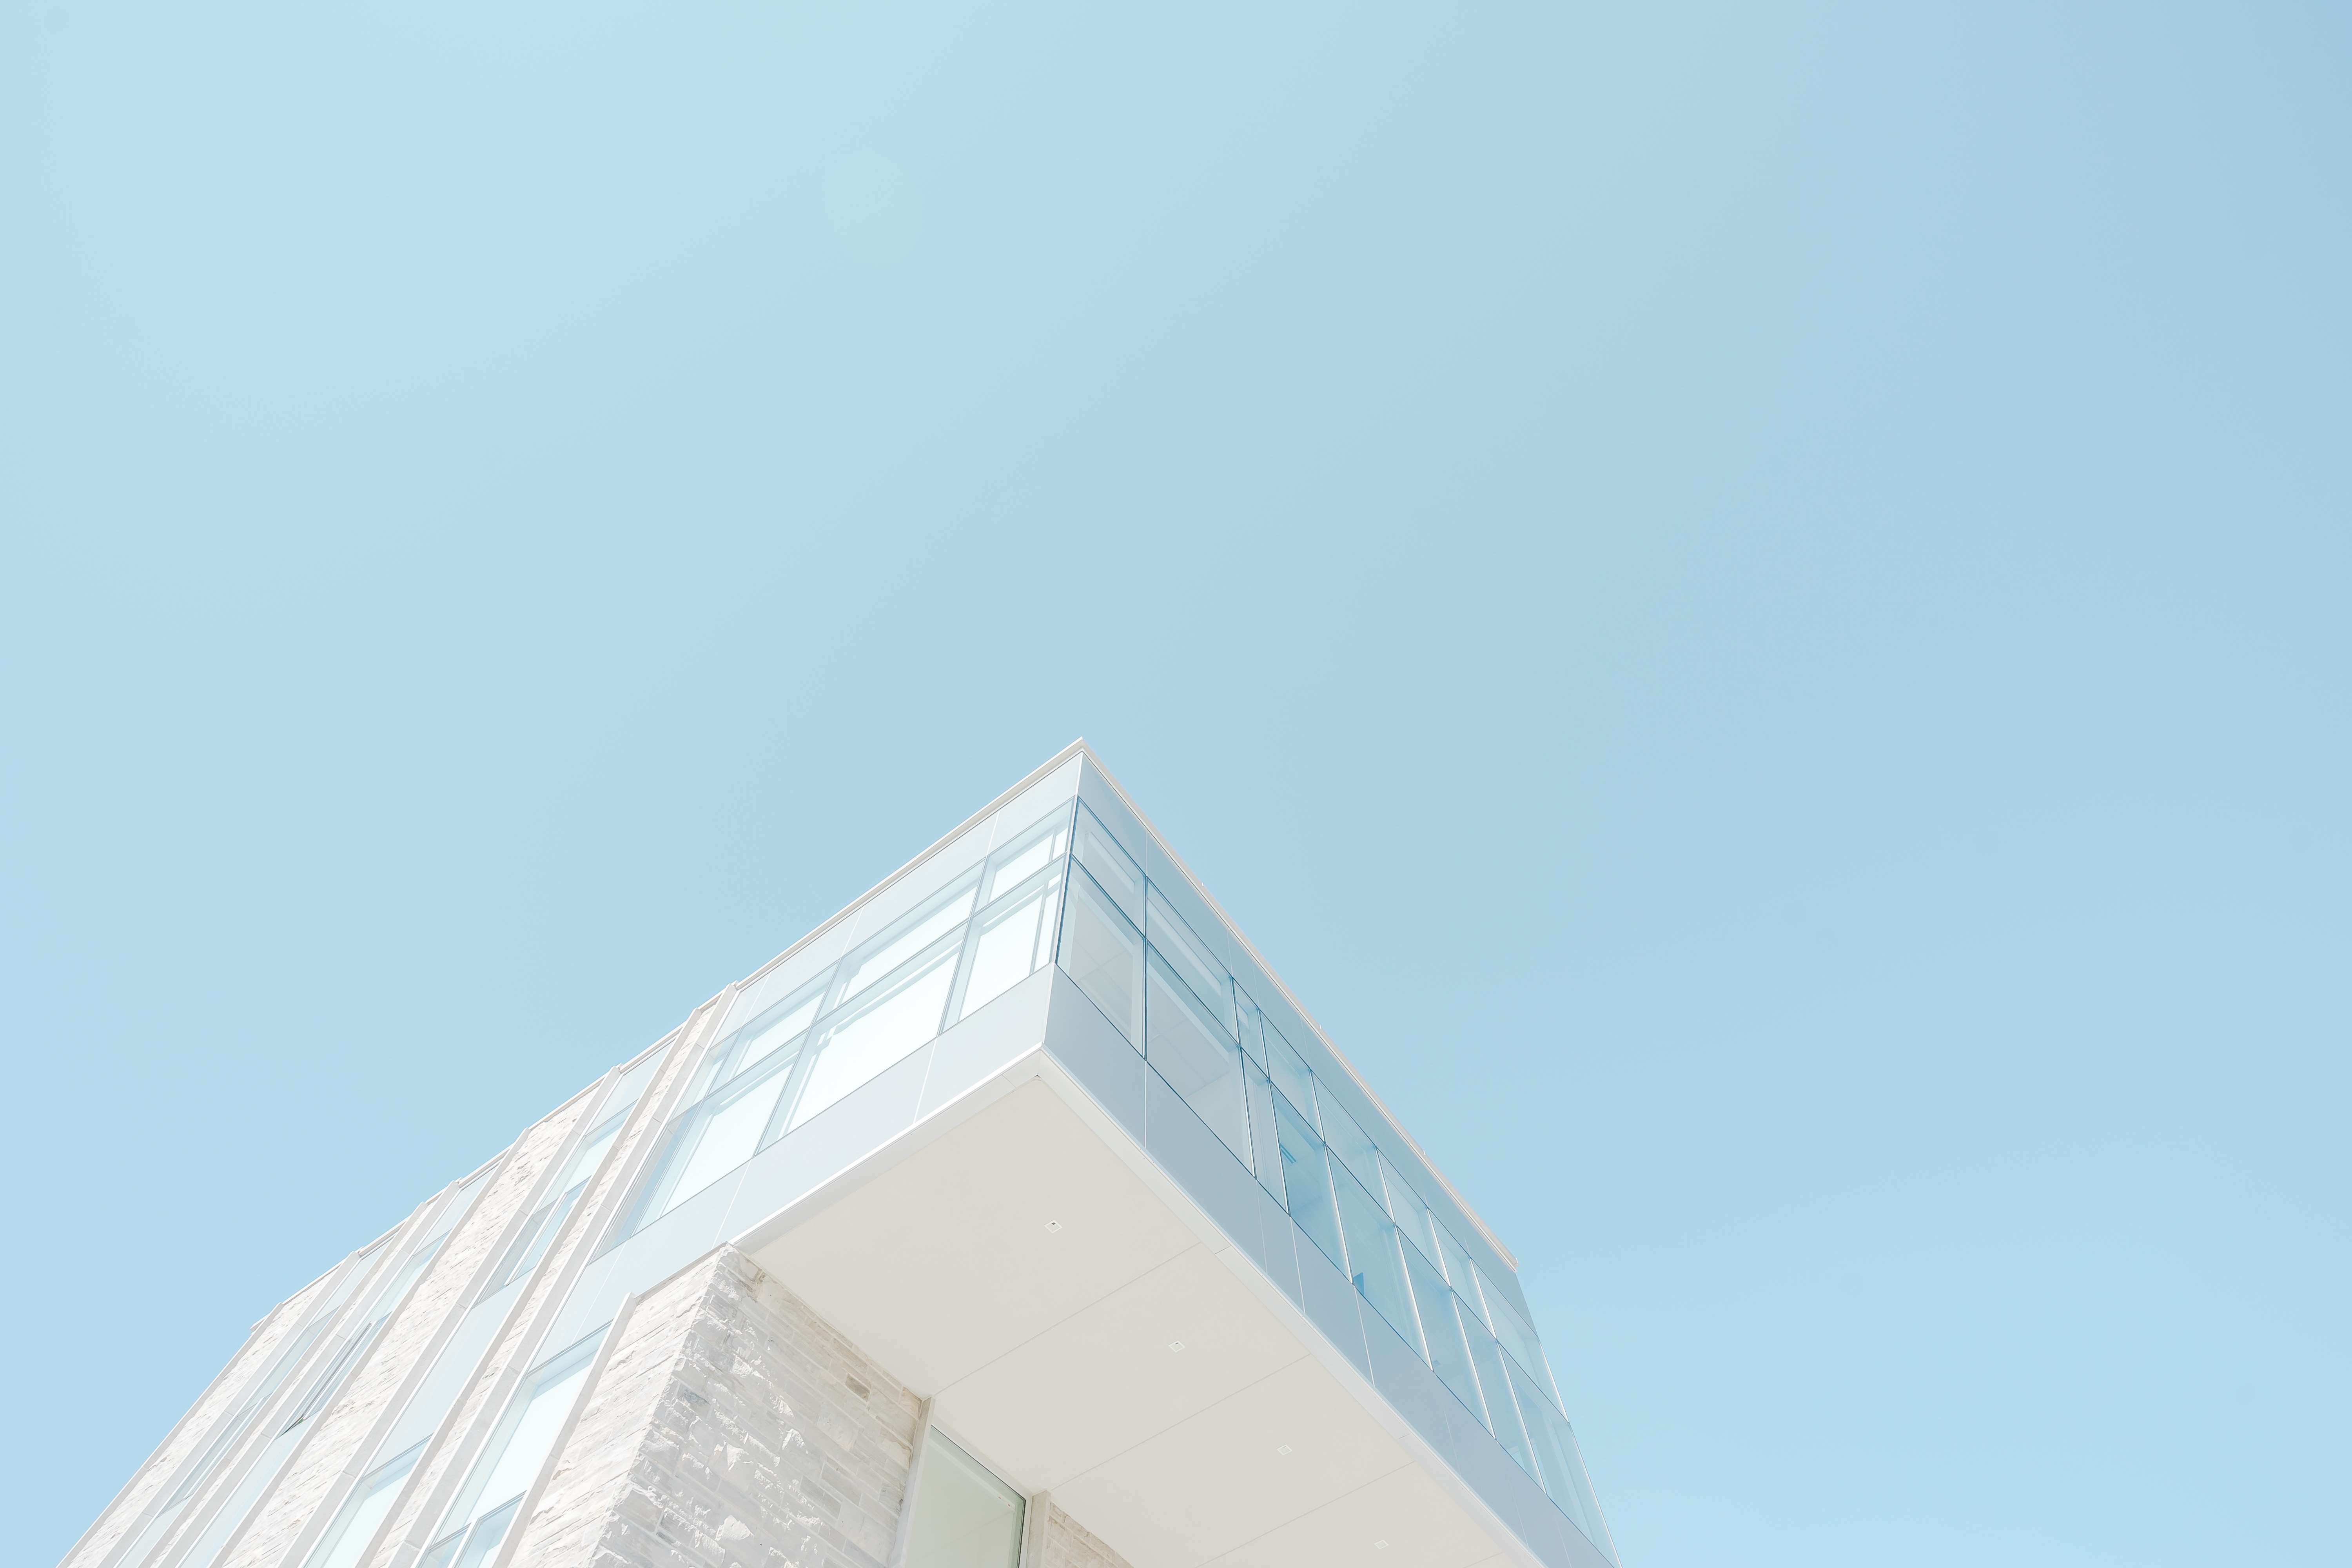
sky, skyscraper, line, tower, blue, lighting, atmosphere of earth